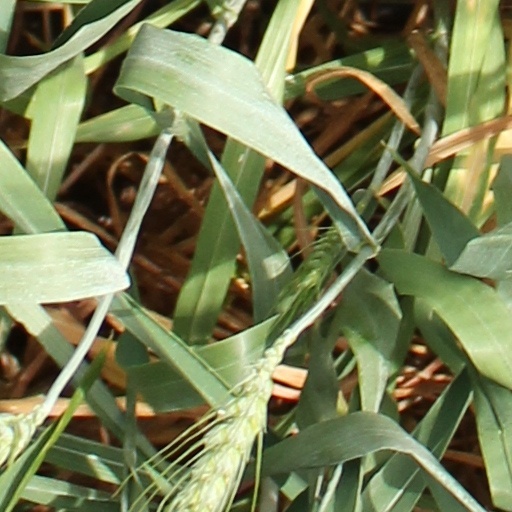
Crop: wheat